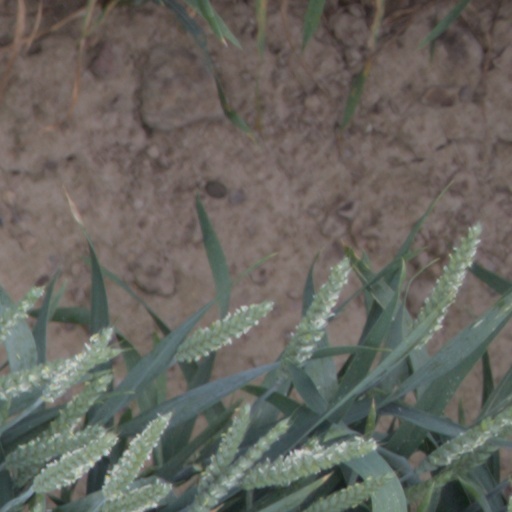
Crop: wheat